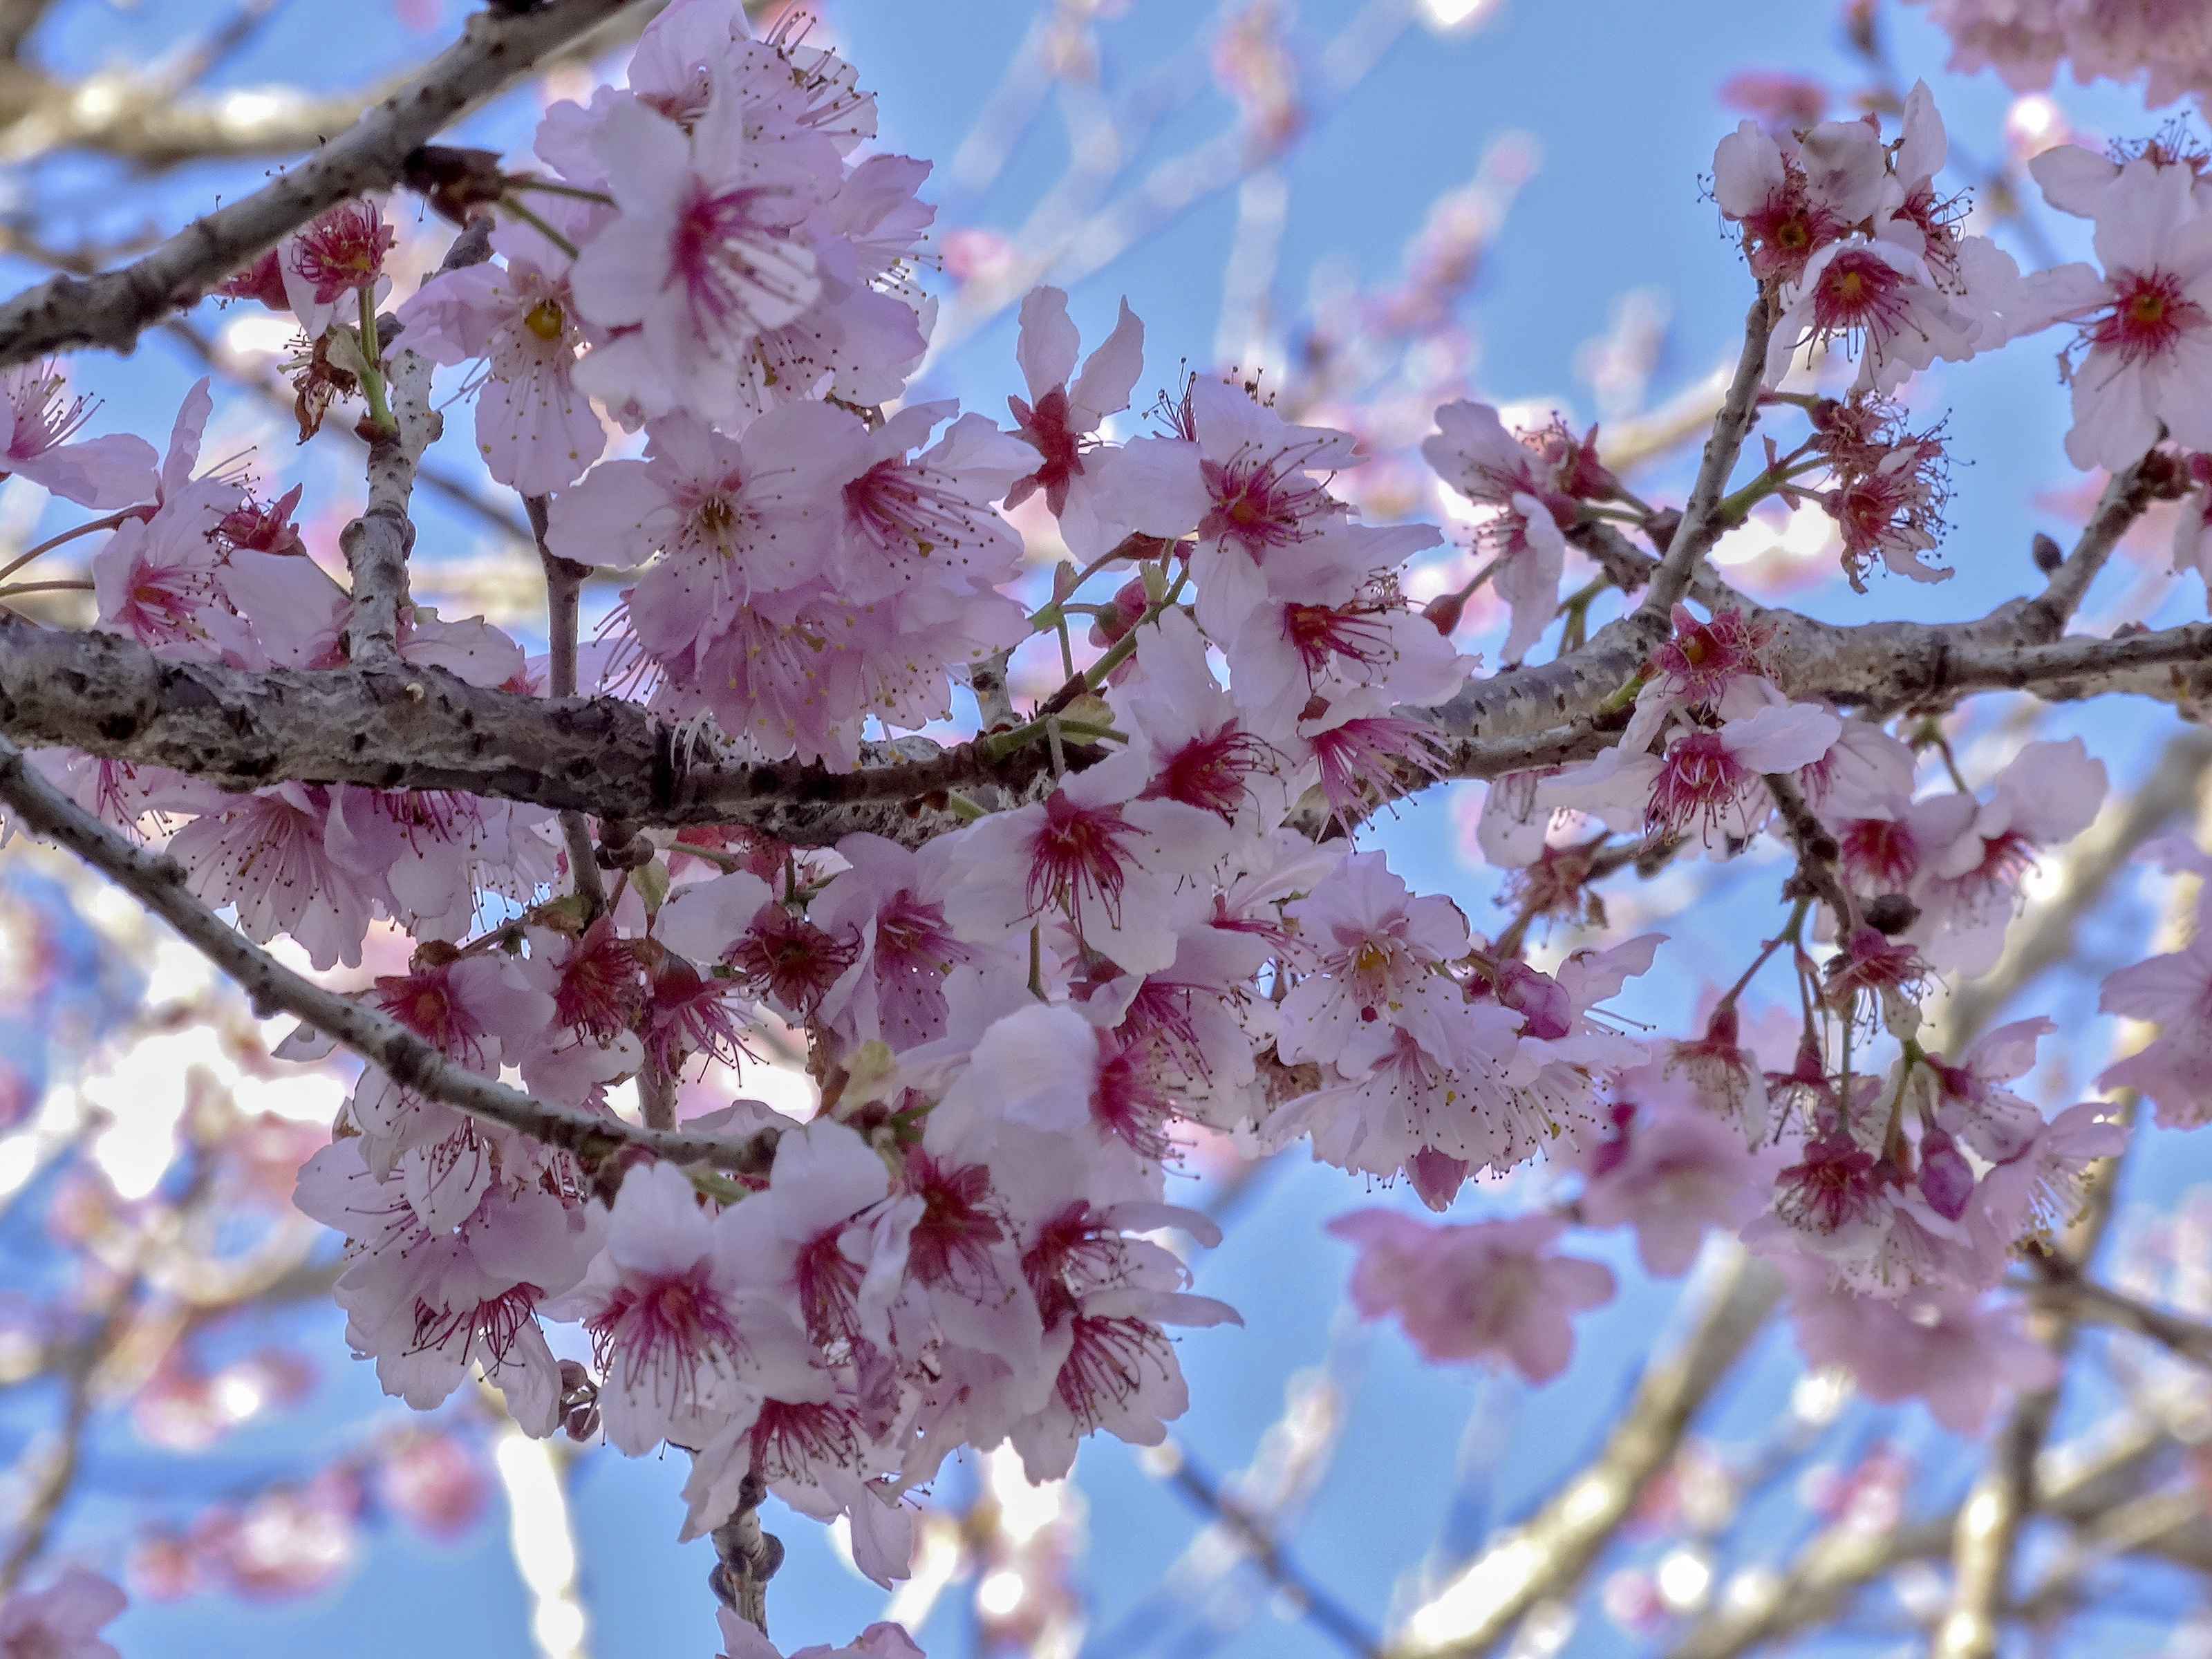
tree, nature, branch, blossom, plant, flower, petal, food, spring, produce, season, cherry blossom, flowers, twigs, flourish, spring flowers, cherry, delicate flowers, flowering plant, land plant